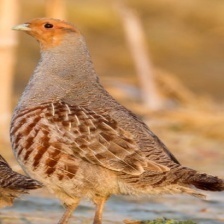
Species: GRAY PARTRIDGE
Scientific name: PERDIX PERDIX
ImageNet parent category: partridge